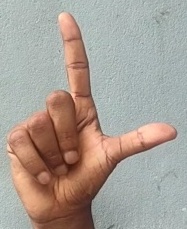
ASL sign: L